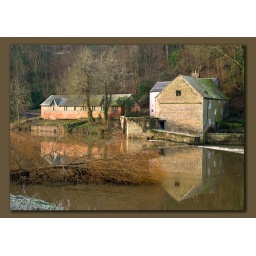
boat house in Durham